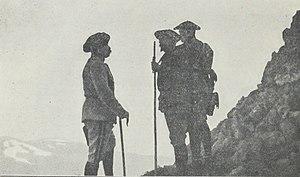
Au sommet du Schnepfenrieth [Schnepfenried], le général SERRET s'entretient avec le commandant COQUET.
Marcel Serret, est un officier général français. C'est l'un des 42 généraux français morts au combat durant la Première Guerre mondiale.